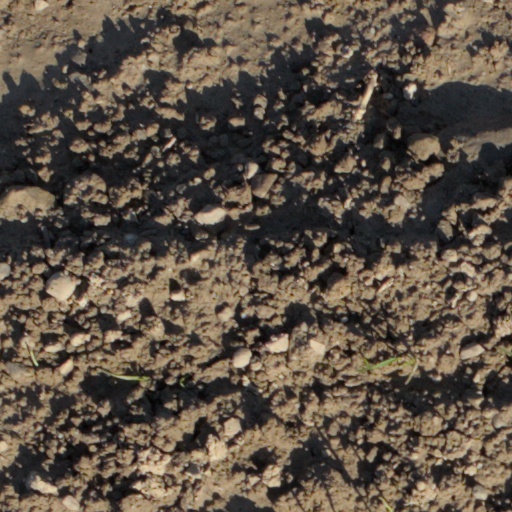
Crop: wheat